Lady's Bridge

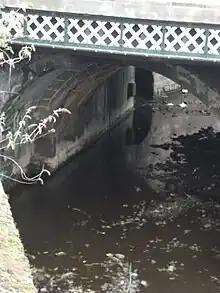
Close-up of the bridge's southern arch, showing some original fabric behind the 1864 and 1909 widenings.

In 1760 the bridge was widened on the upstream side, and the Alms House (formerly the chapel to Our Lady) was demolished to make way for the new structure. The bridge was widened on the downstream side in 1864, virtually obscuring the remaining original structure from view, and again in 1909, to allow trams to cross the bridge. It was restored in the late 20th century, and has been a Grade II listed structure since 1973.